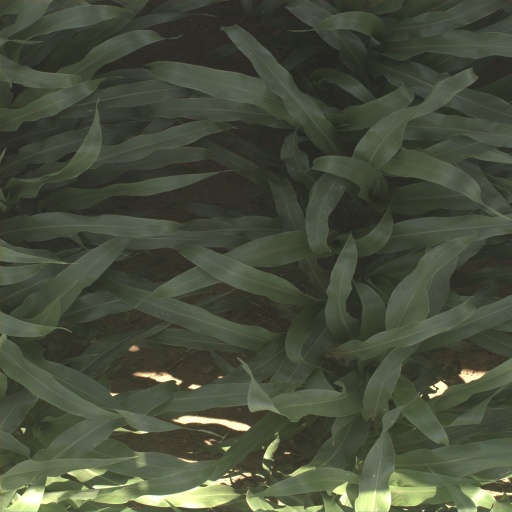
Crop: sorghum